Rudyard Kipling

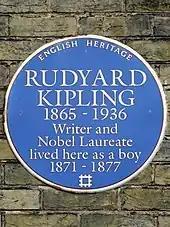
English Heritage blue plaque marking Kipling's time in Southsea, Portsmouth

Kipling's days of "strong light and darkness" in Bombay ended when he was five. As was the custom in British India, he and his three-year-old sister Alice ("Trix") were taken to the United Kingdom – in their case to Southsea, Portsmouth – to live with a couple who boarded children of British nationals living abroad. For the next six years (from October 1871 to April 1877), the children lived with the couple – Captain Pryse Agar Holloway, once an officer in the merchant navy, and Sarah Holloway – at their house, Lorne Lodge, 4 Campbell Road, Southsea. Kipling referred to the place as "the House of Desolation".